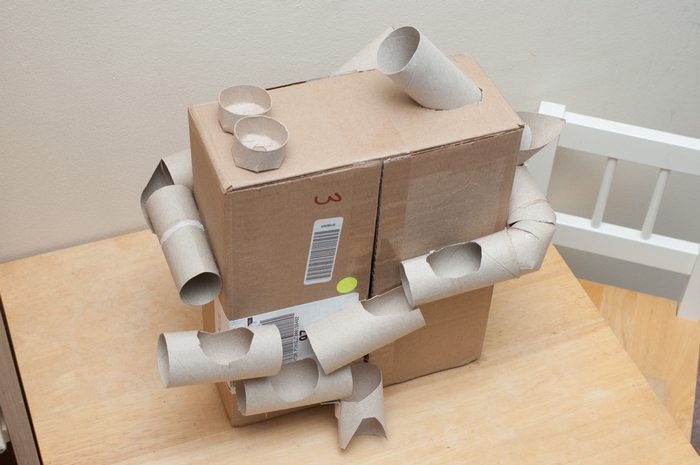
Label: cardboard